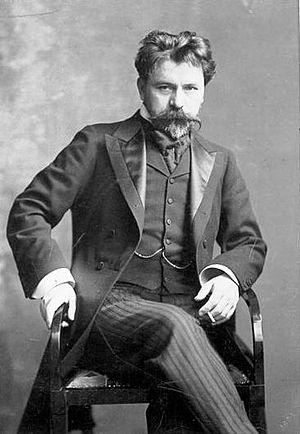
Gustav Heinrich Ernst Martin Wilhelm Furtwängler /ˈvɪl.hɛlm ˈfʊrt.ˌvɛŋ.lər/, né le 25 janvier 1886 à Berlin et mort le 30 novembre 1954 à Baden-Baden, est un chef d'orchestre et compositeur allemand.
16 février : le Concerto pour piano nº 1 de Franz Liszt, créé par le compositeur à Weimar, sous la direction d'Hector Berlioz.
Arthur Nikisch est un chef d'orchestre, violoniste et pédagogue hongrois, né à Lébény-Szentmiklós le 12 octobre 1855 et mort à Leipzig le 23 janvier 1922.